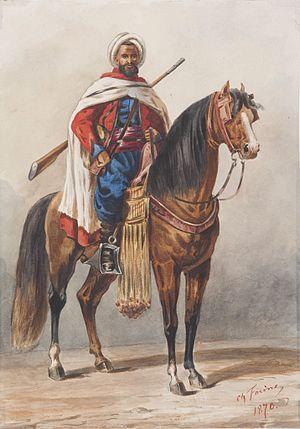
Ordonnance du colonel Bonie 3ème spahi (Cavalier arabe), par Charles FARINE (1818-1883), 1870. Aquarelle, avec léger dessin à la plume sur papier blanc. Hauteur de la feuille en mm 358
Édouard Bonie, né à Marseille le 26 novembre 1819 et mort à Bordeaux le 11 décembre 1894, est un magistrat français, collectionneur. Il reçoit un héritage important au décès de son père en 1874 puis de sa mère en 1876 qui lui permettent d'assouvir sa passion et d'aménager une maison-musée au 39, rue d'Albret, dont il fait don à la ville de Bordeaux par testament, legs accepté le 28 mai 1895.